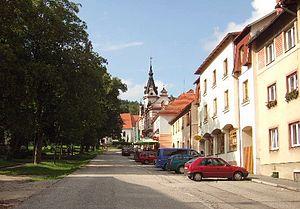
Horní Planá est une ville du district de Český Krumlov, dans la région de Bohême-du-Sud, en République tchèque. Sa population s'élevait à 2 080 habitants en 2020.